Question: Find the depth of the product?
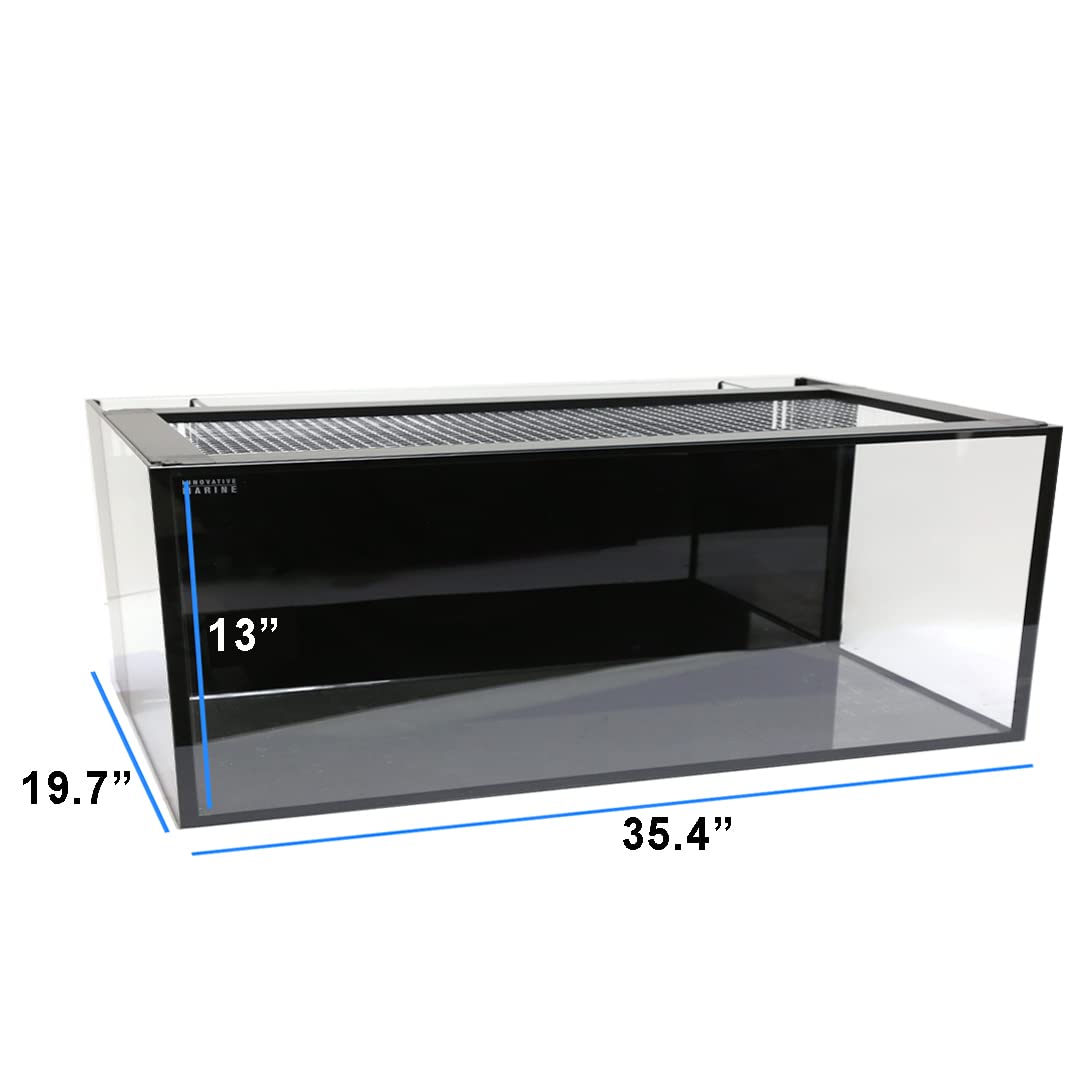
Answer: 35.4 inch